Dola Re Dola

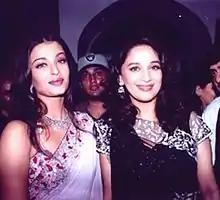
The song is picturized on Aishwarya Rai (left) and Madhuri Dixit (right).

The song is picturized on Parvati (Aishwarya Rai) and Chandramukhi (Madhuri Dixit), and appears during the celebration of Durga Puja. Both are expressing the love and ecstasy by their dancing. The video song also had some long takes.